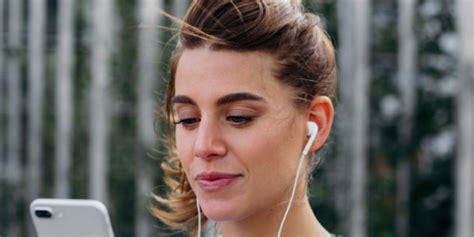
Brand: Nike
Model: Calm